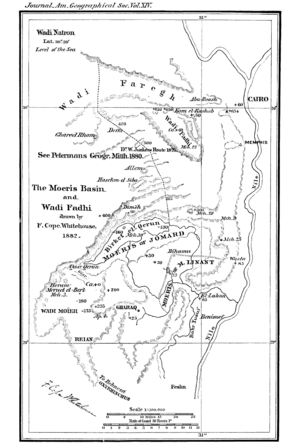
Le lac Moéris, appelé également lac Qârûn, est un lac situé au nord de l'oasis du Fayoum en Égypte.
Le Bahr Youssouf ou Bahr Youssef, en arabe بحر يوسف, est un canal du Nil, considéré comme un bras occidental du fleuve, dont le nom signifie « rivière de Joseph ».